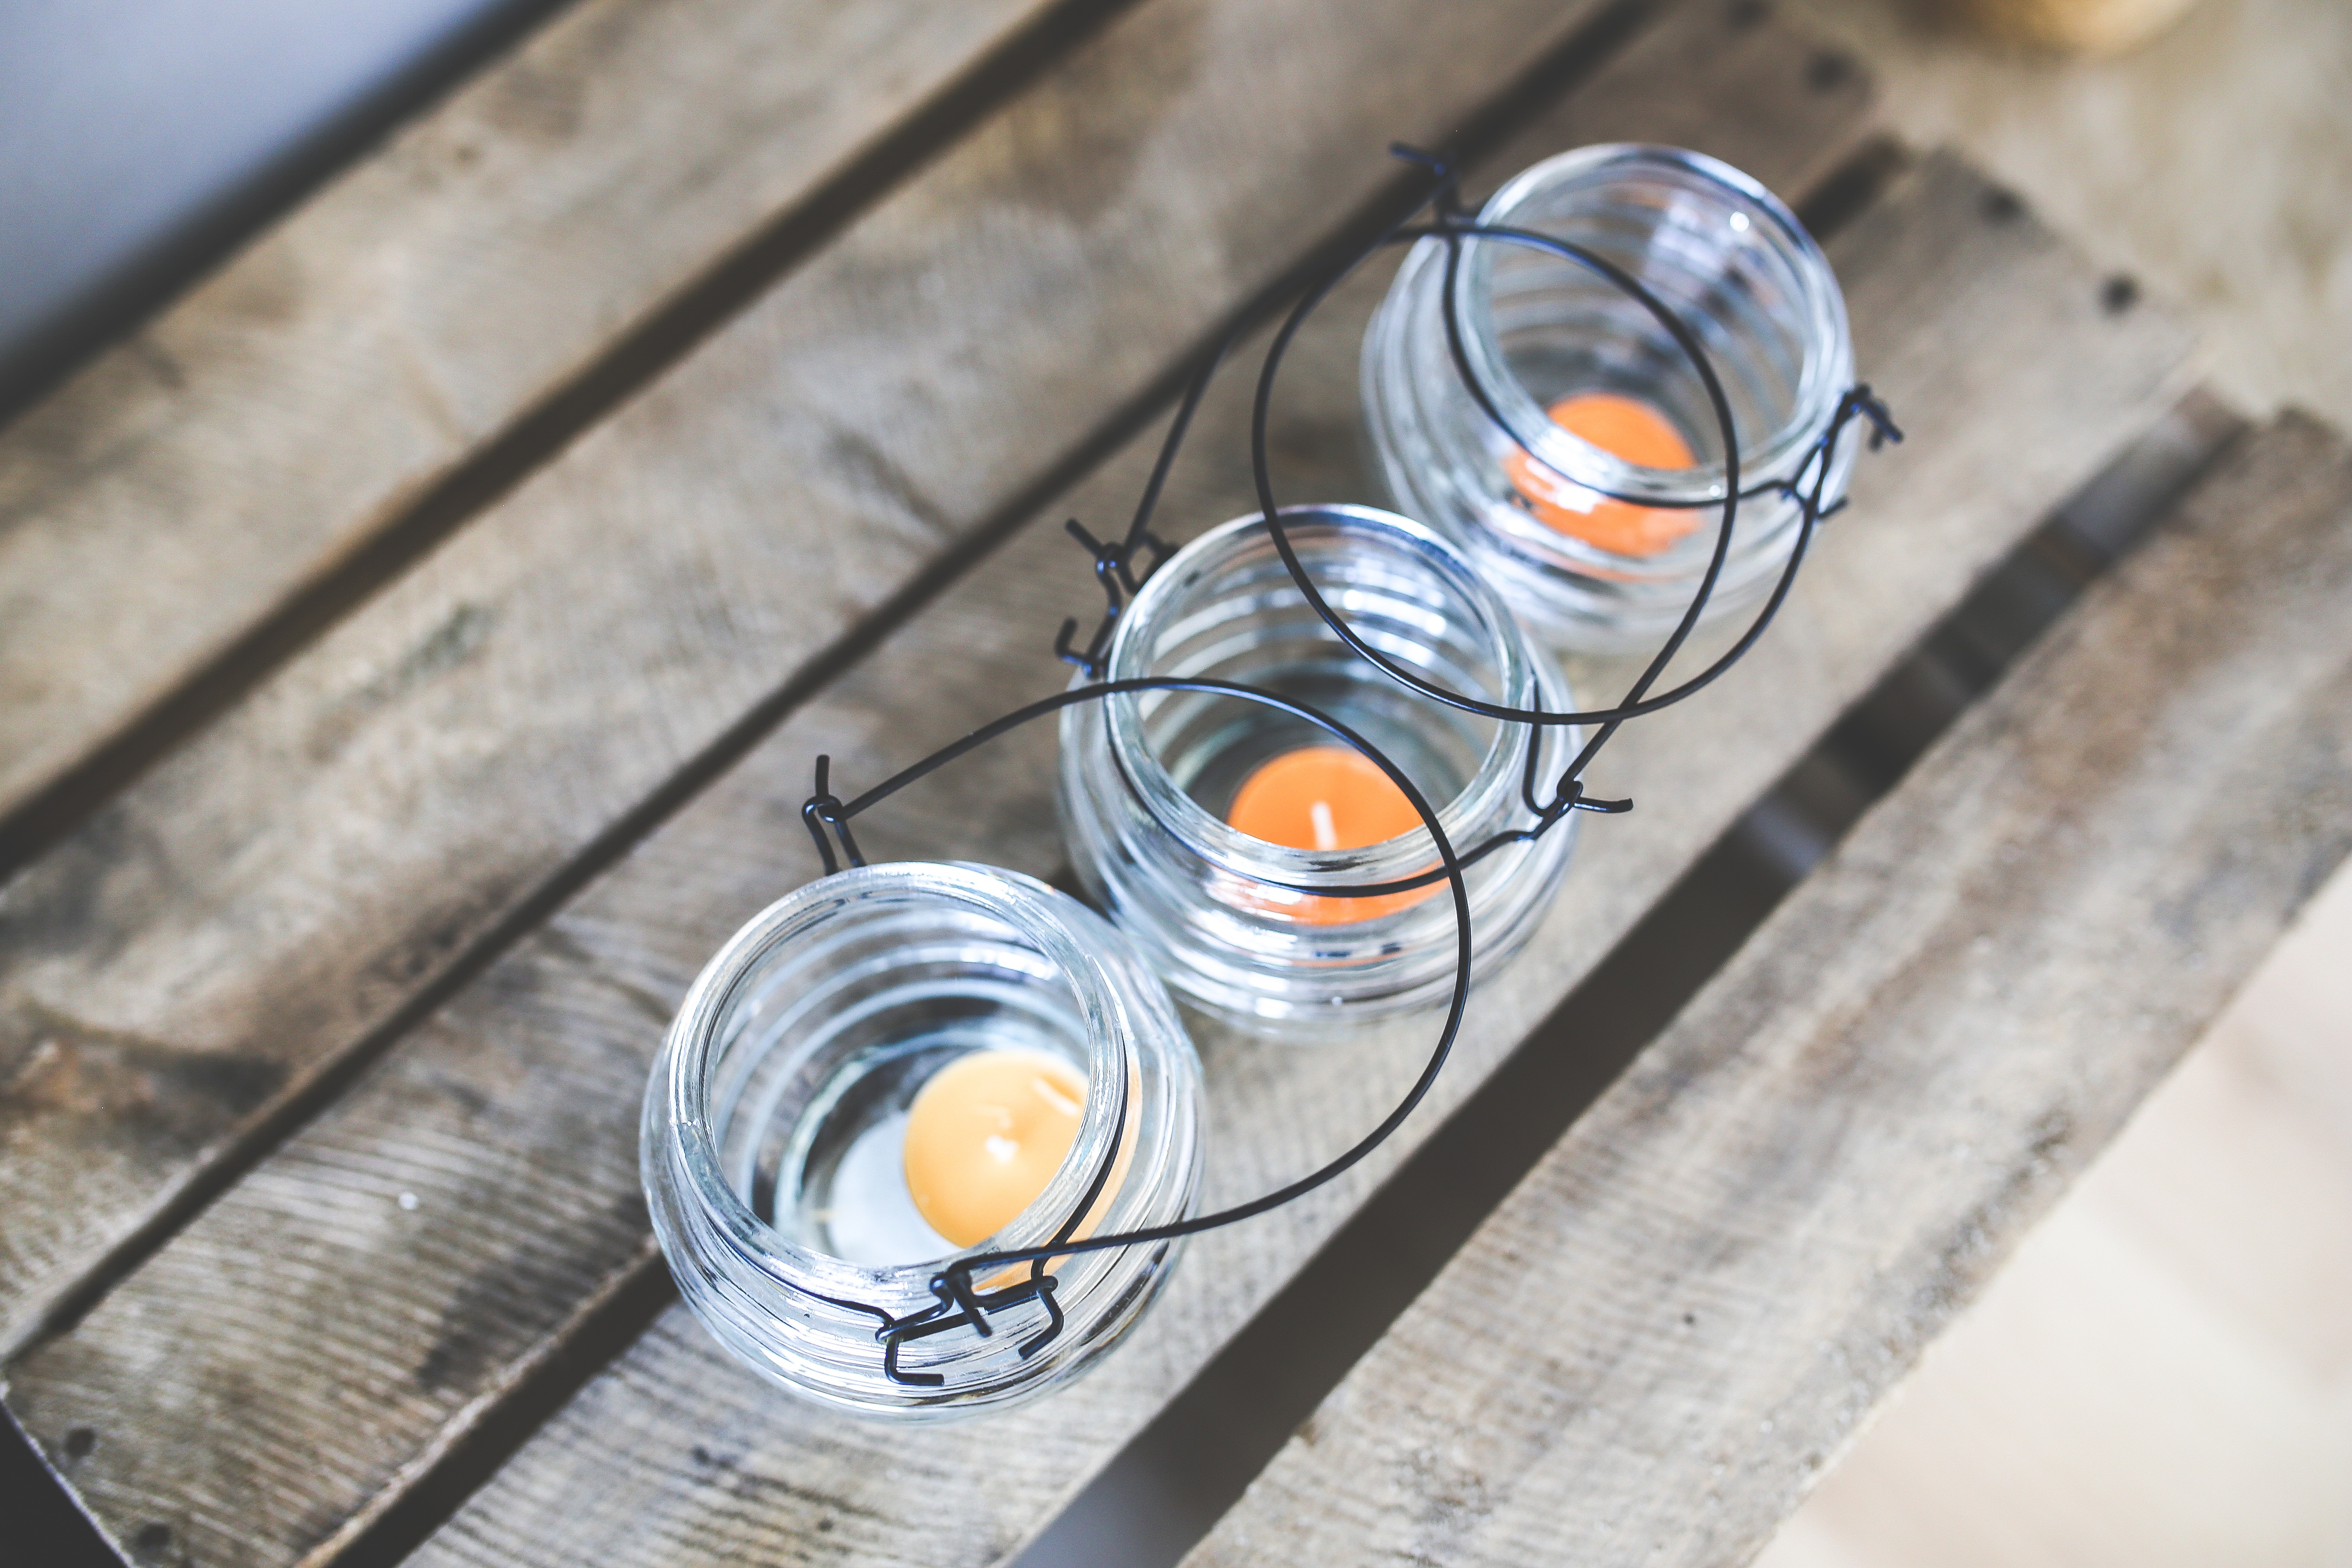
interior, glass, home, decoration, lighting, decor, candleholders, tealights